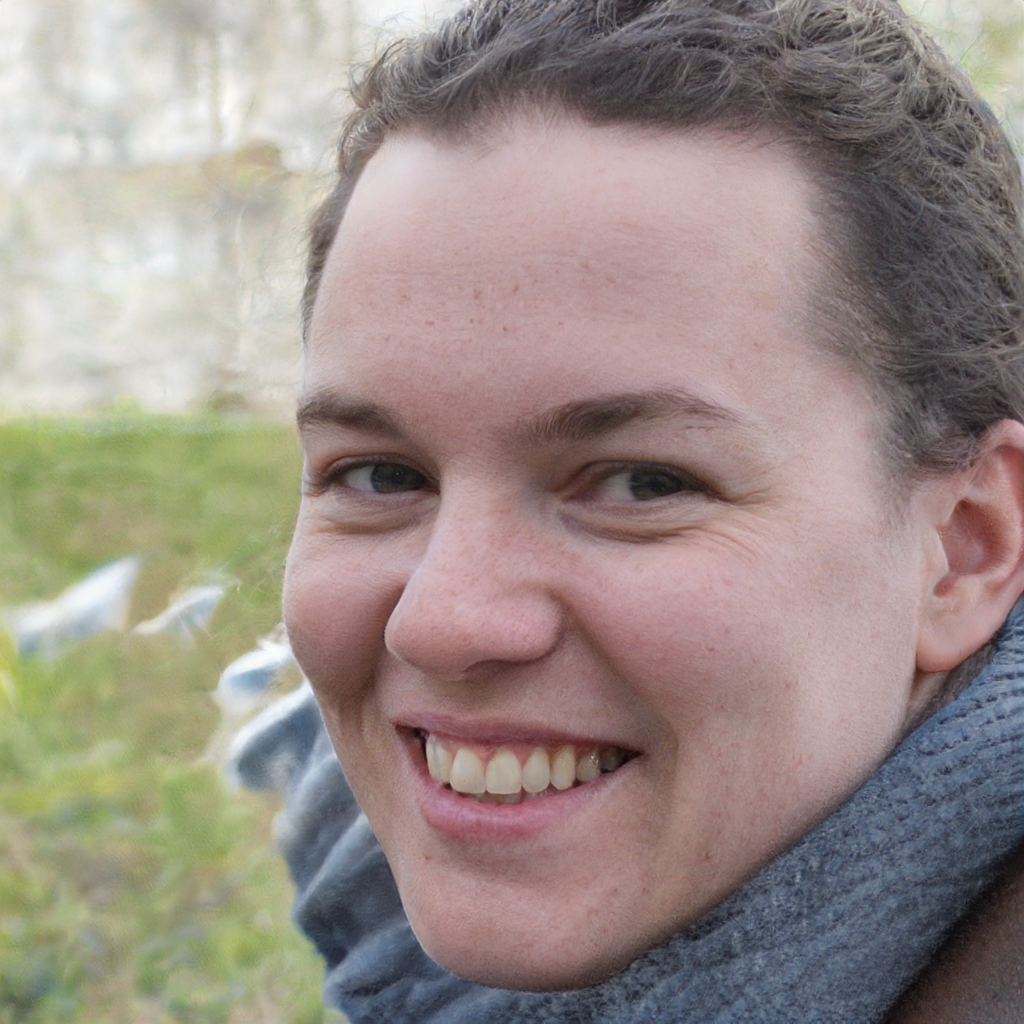
Gender: Female